Beinn Chabhair

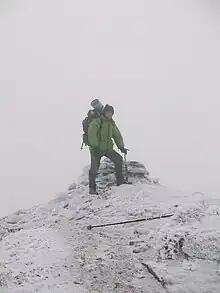

Beinn Chabhair (Gaelic: Beinn a' Chabhair) is a Scottish mountain. It has fine views down to Loch Lomond.